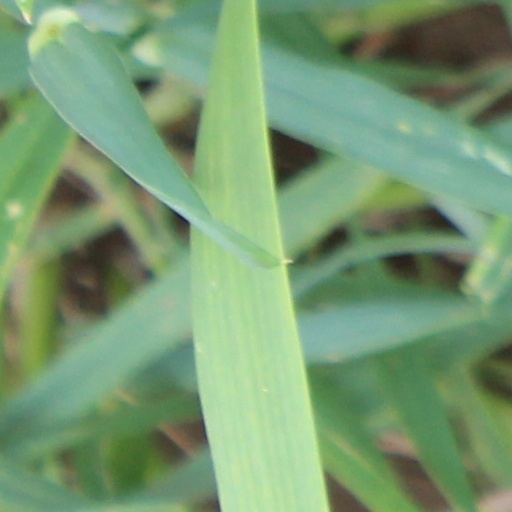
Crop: wheat